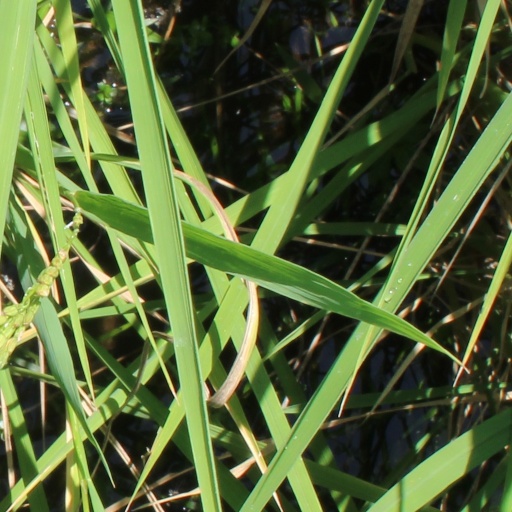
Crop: rice